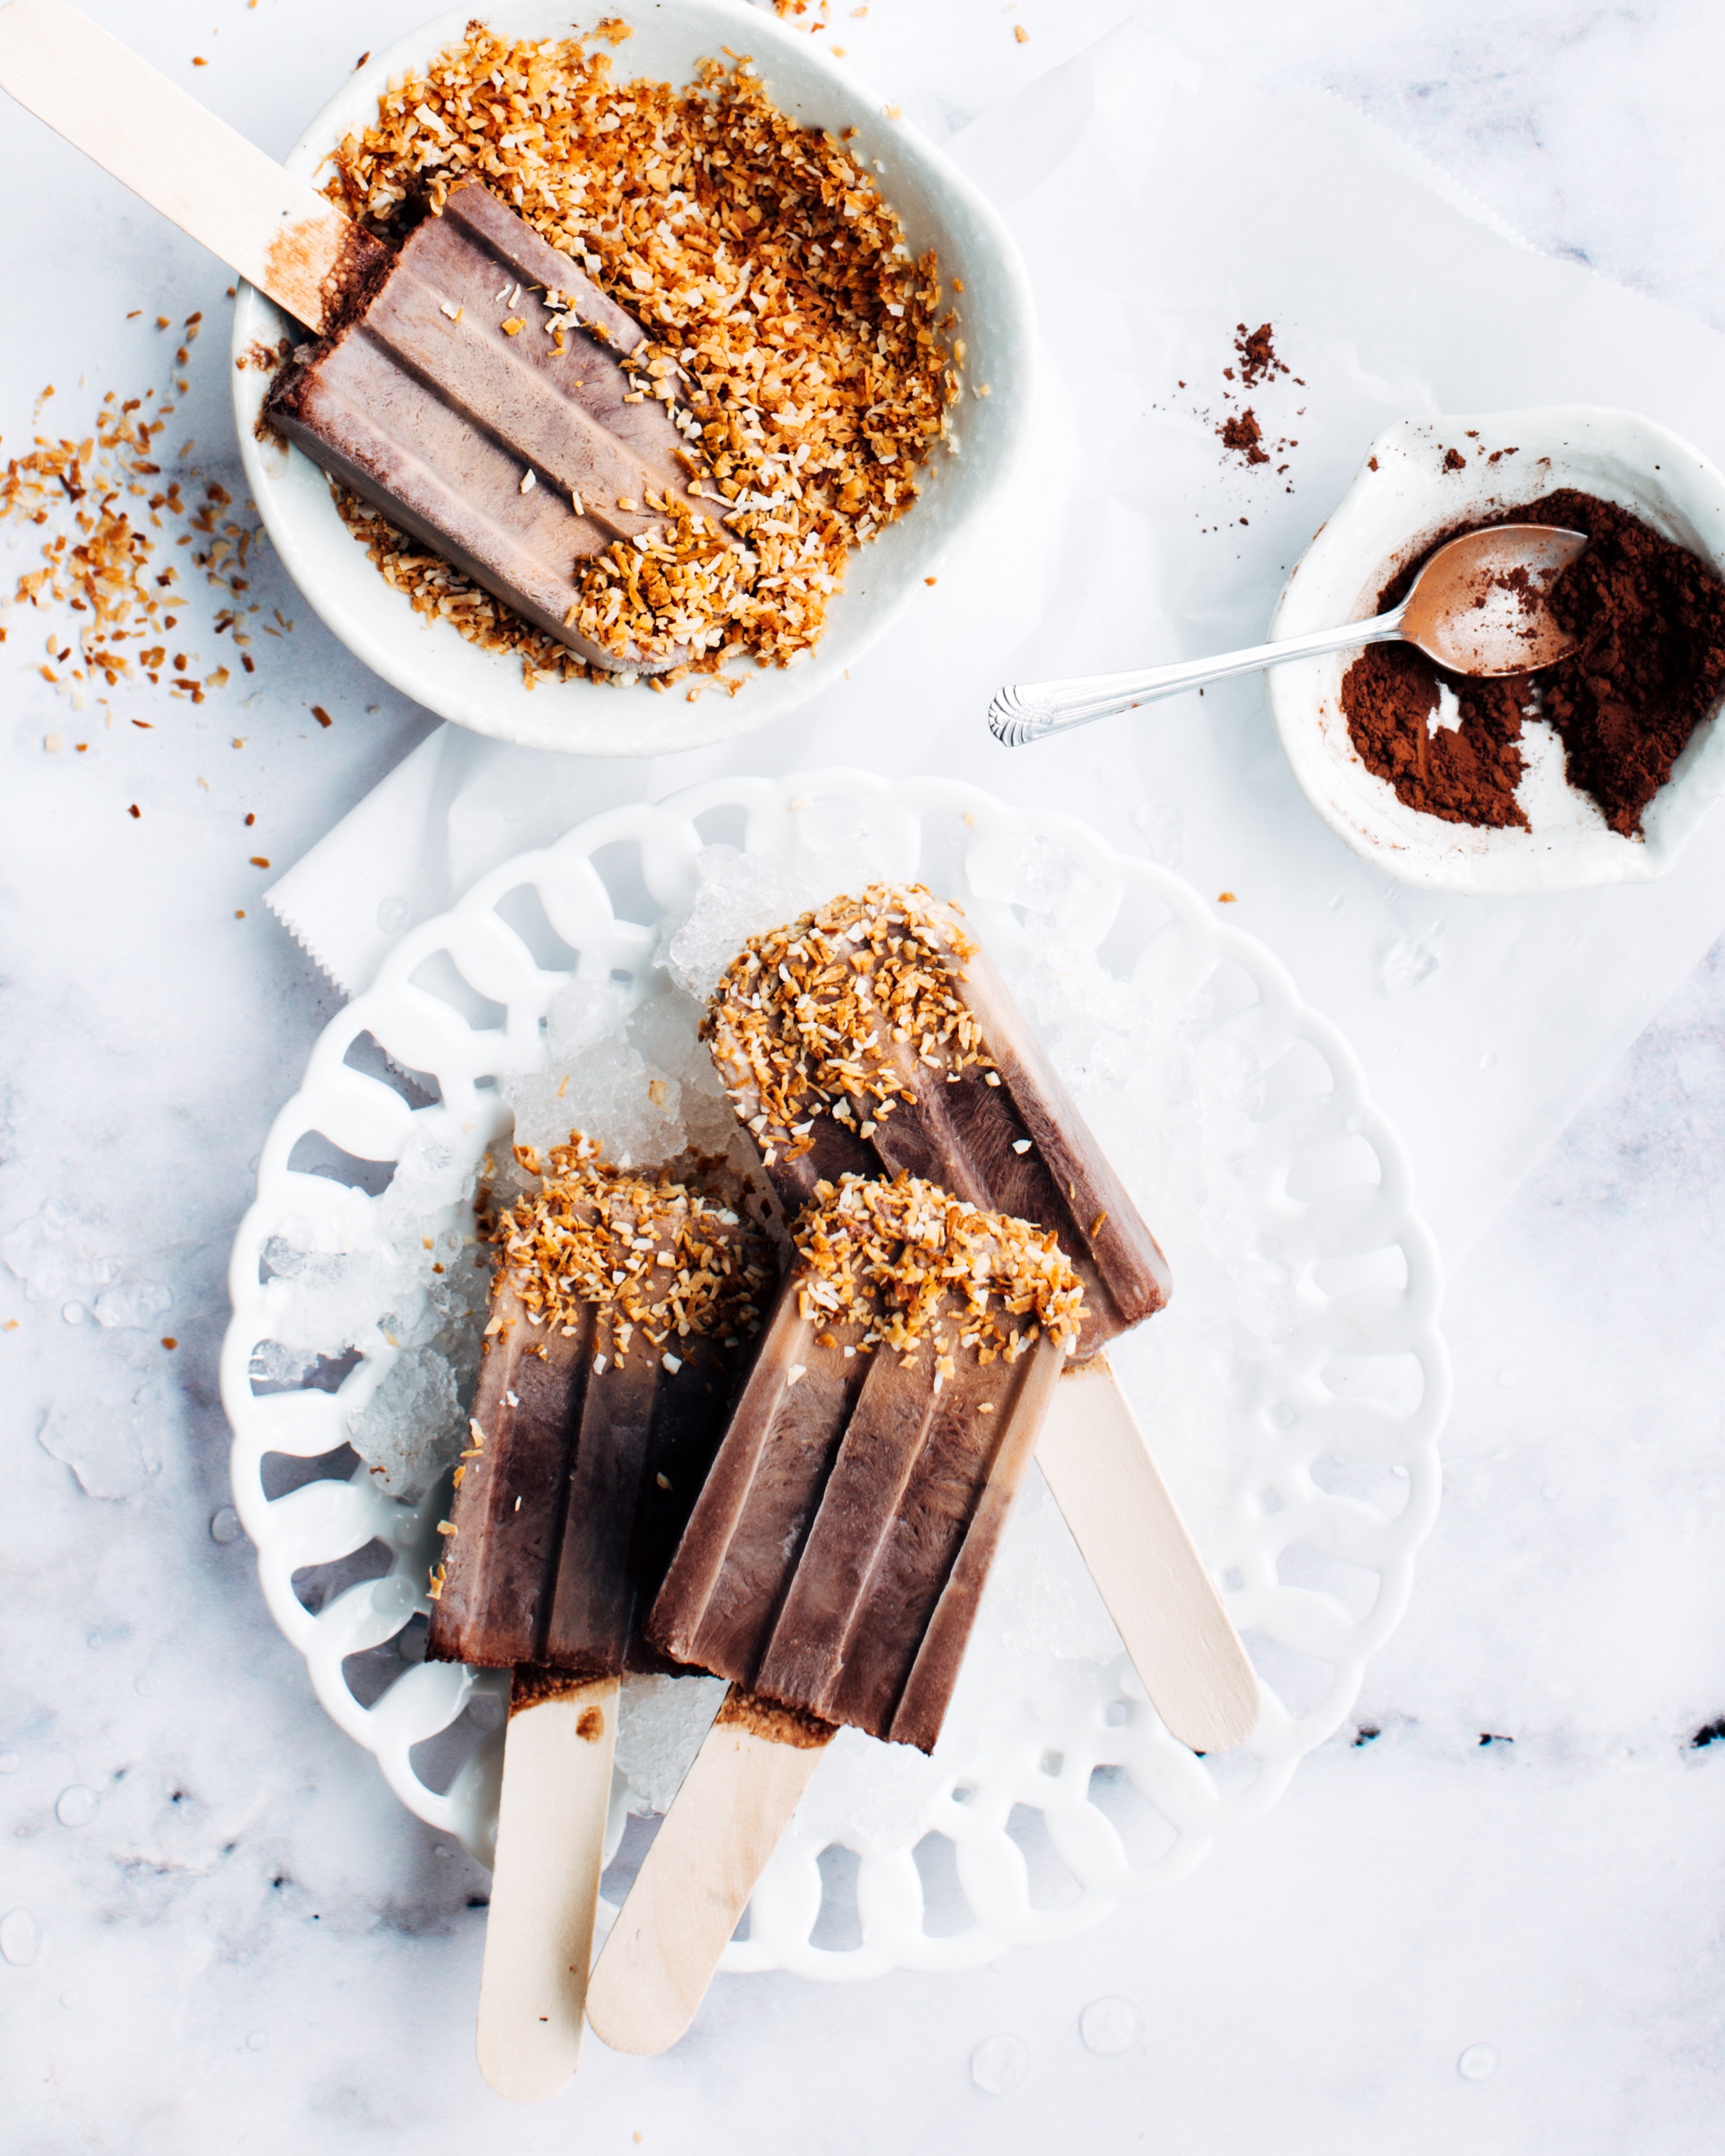
food, chocolate, dessert, flavor, chocolate brownie, frozen dessert